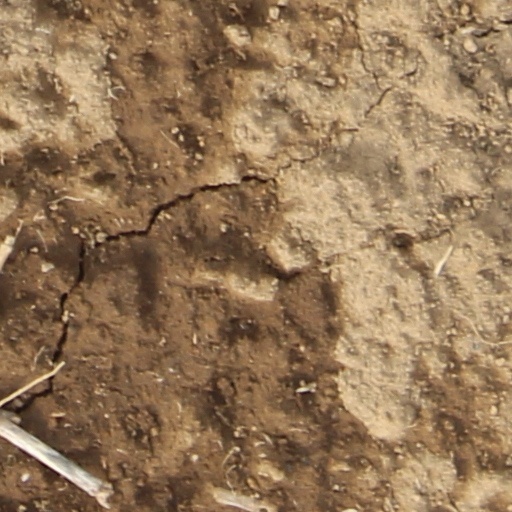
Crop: wheat